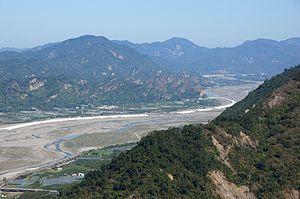
Le fleuve Gaoping, ou Kaoping, est un fleuve du sud de Taïwan, dont le cours s'écoule dans le comté de Pingtung, et traverse la ville de Kaohsiung.